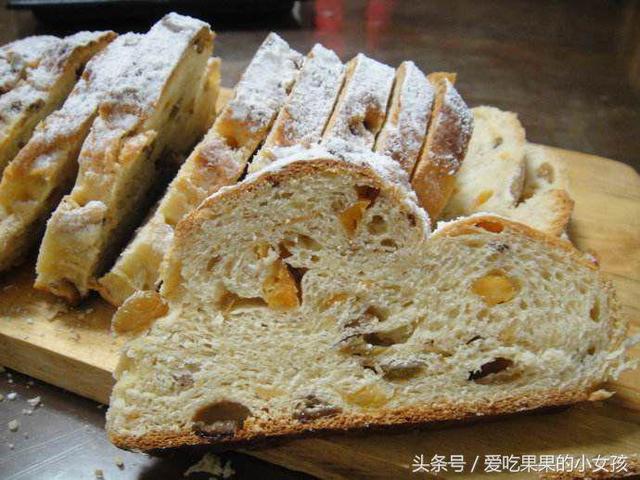
Label: trash